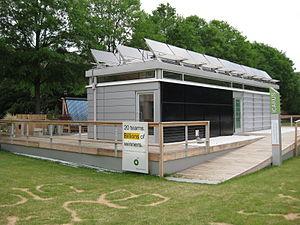
Créé à l'initiative de l'US Department of Energy, le Solar Decathlon est une compétition biennale internationale d'architecture, de design, d'urbanisme et d'ingénierie ouverte à des équipes universitaires pluridisciplinaires. Elle récompense la meilleure réalisation de maison solaire évaluée au cours d'une dizaine d'épreuves. Durant la compétition les maisons sont exposées gratuitement au grand public et les équipes concurrentes sont aussi évaluées sur leur capacité à diffuser la culture scientifique, technique et industrielle qu'elles ont produite dans le cadre de leurs projets. La première édition du Solar Decathlon a eu lieu en 2002 aux États-Unis, à Washington. Depuis lors, les éditions américaines de cet événement ont lieu les années impaires. Jusqu'en 2009, l'évènement s'est tenu sur le National Mall de Washington. En 2011, il se tiens en Californie, à Los Angeles.